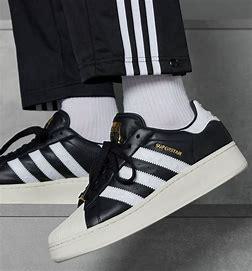
Brand: Adidas
Model: Superstar XLG